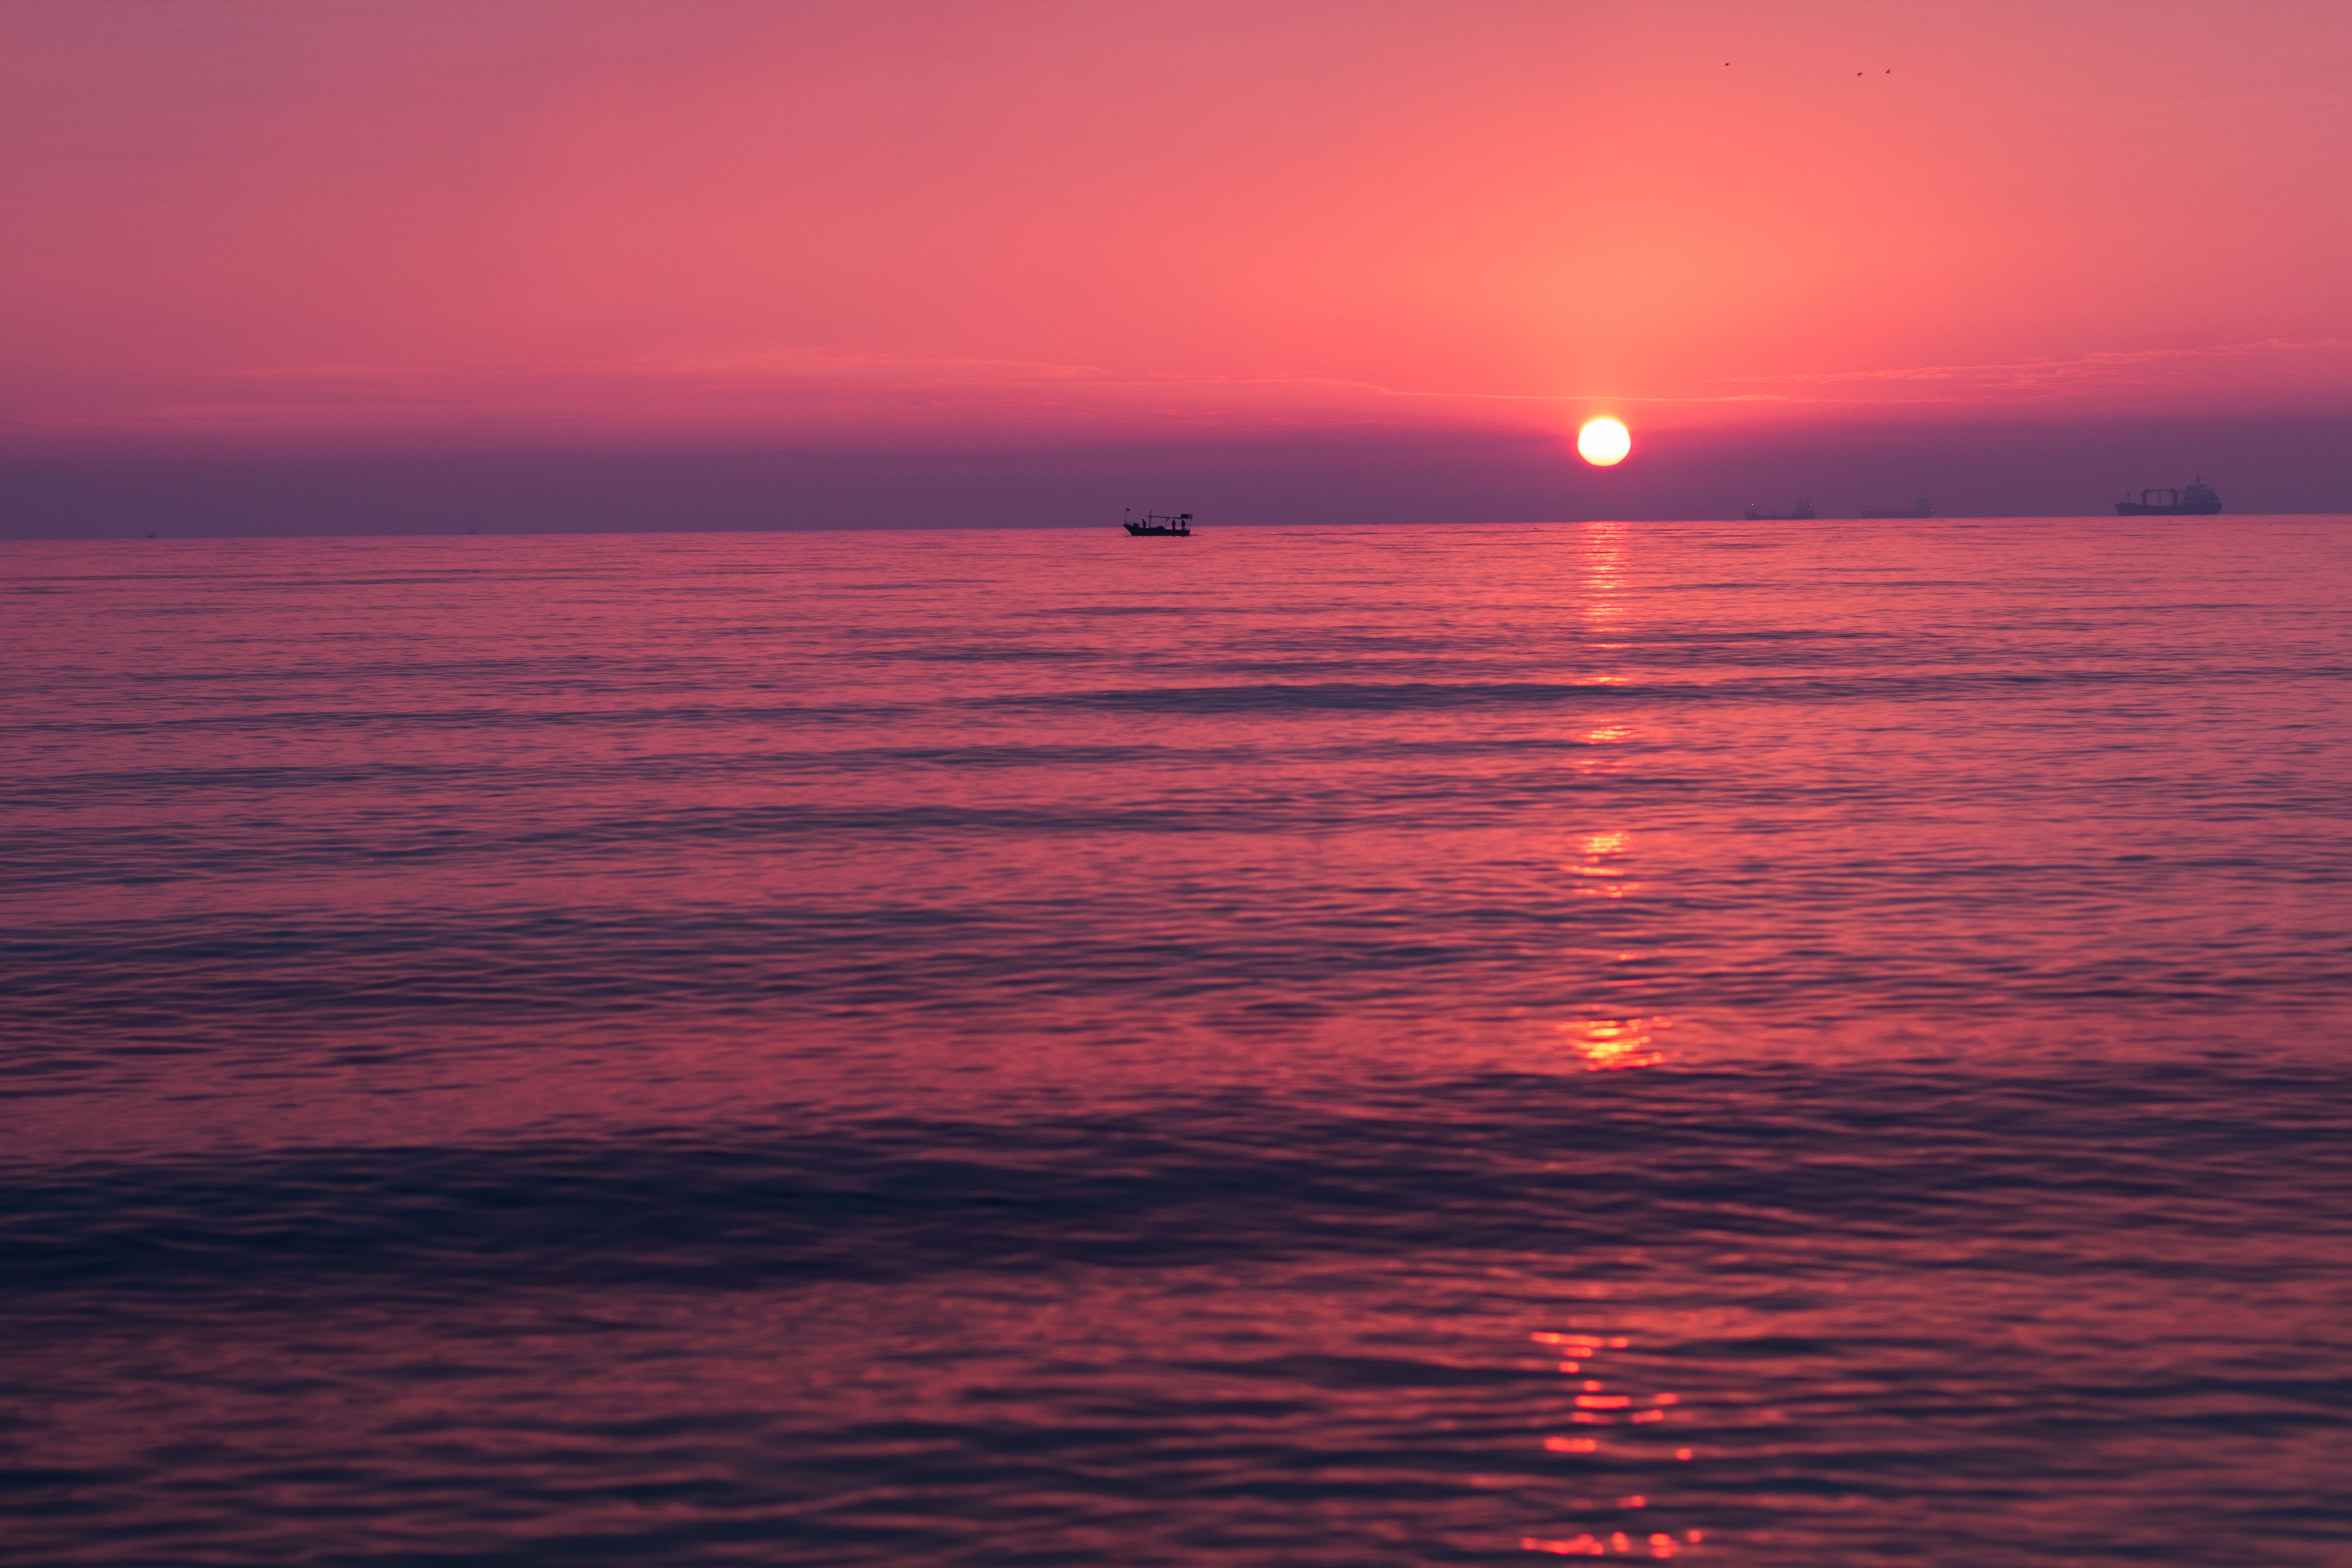
horizon, afterglow, red sky at morning, sky, body of water, sea, ocean, sunset, sunrise, sun, calm, evening, sound, daytime, wave, dusk, morning, wind wave, celestial event, water, atmosphere, ecoregion, tide, sunlight, cloud, cumulus, dawn, astronomical object, channel, coast